Pierre Lacotte

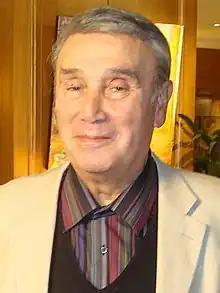
Lacotte in 2009

Pierre Lacotte (4 April 1932 – 10 April 2023) was a French ballet dancer, choreographer, teacher, and company director. He specialised in the reconstruction of lost choreographies of romantic ballets.